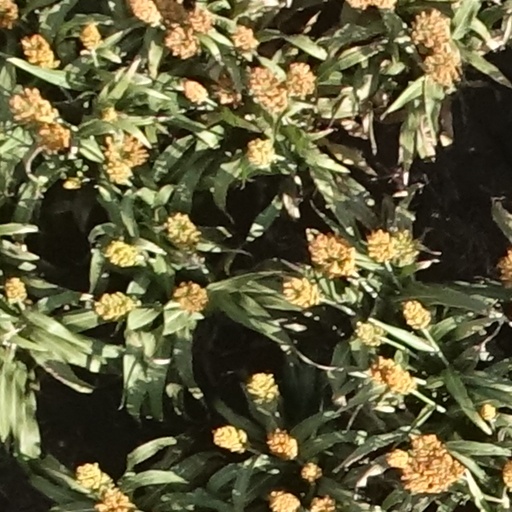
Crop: sorghum